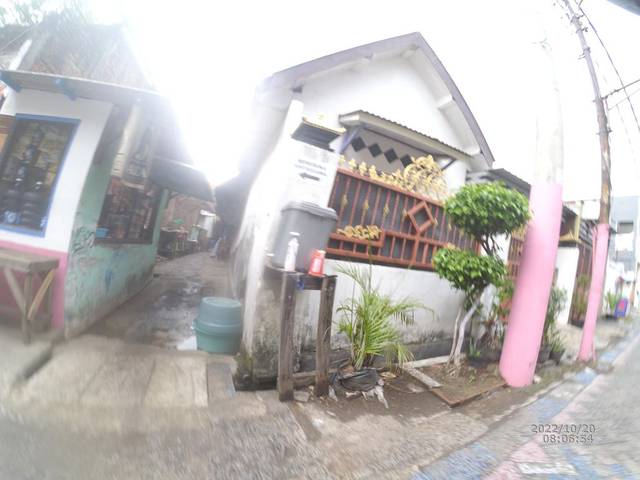
Region: Indonesia
Coordinates: -7.2701, 112.709